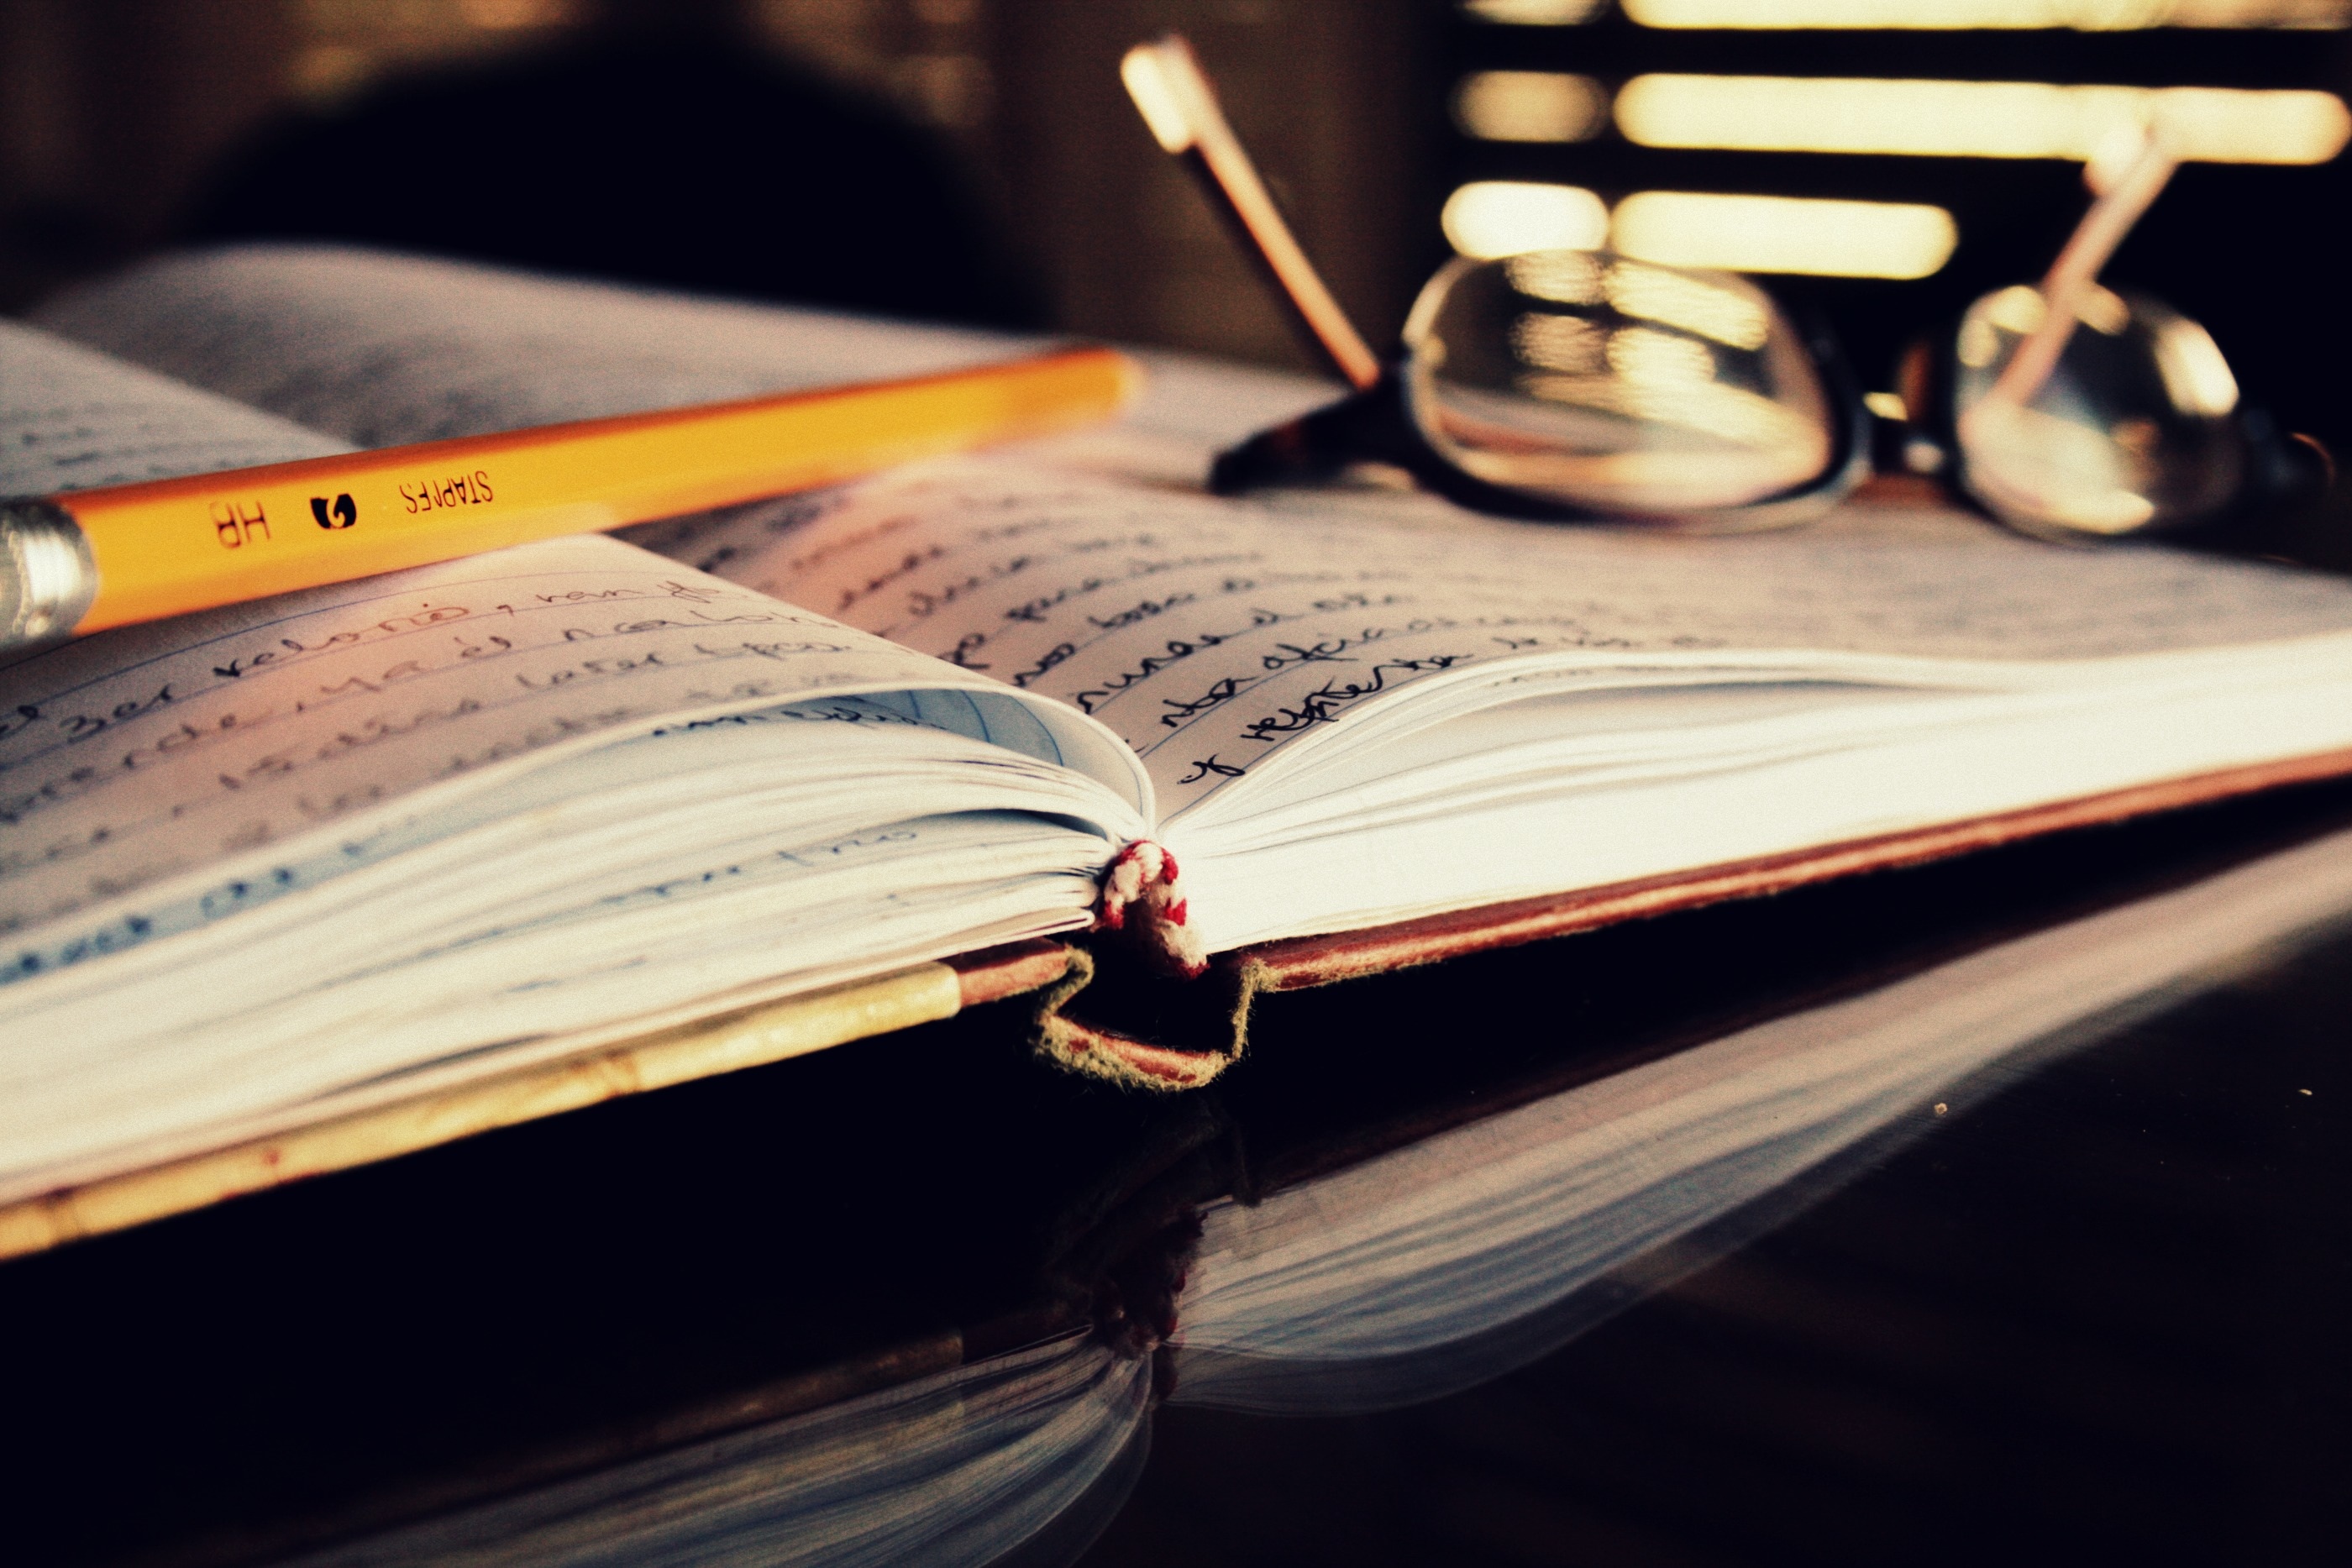
writing, hand, wood, color, close up, brand, glasses, shape